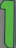
Number: 1